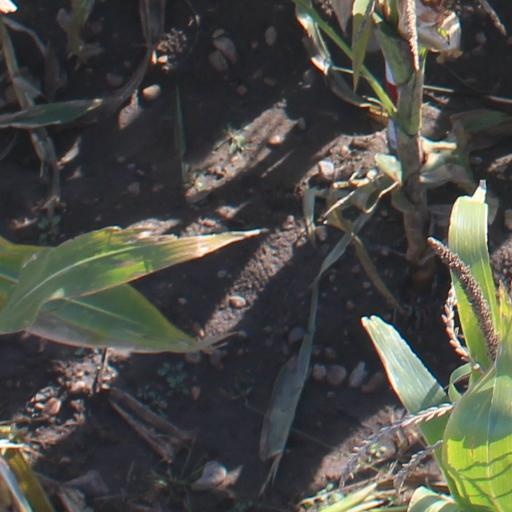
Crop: maize; corn